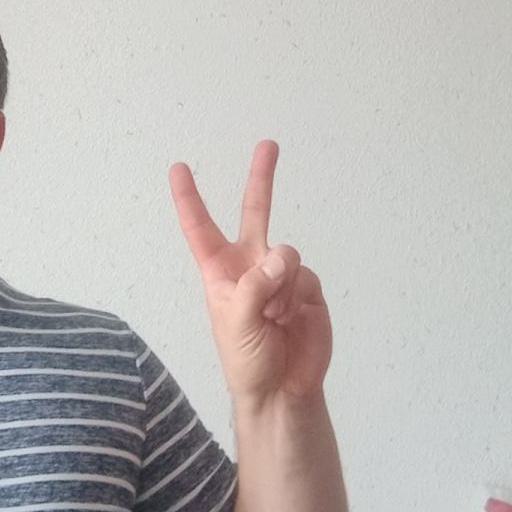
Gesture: peace